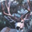
Label: deer